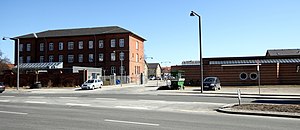
Statens Serum Institut
Den nuværende indkørsel på Artillerivej
Steder på Islands Brygge i København Statens Serum Institut
Statens Serum Institut er det danske nationale sundhedsvæsens centrale laboratorium og center for forebyggelse og behandling af smitsomme sygdomme, medfødte lidelser og biologiske trusler. Organisatorisk er SSI en offentlig markedsorienteret statsejet virksomhed og en sektorforskningsinstitution under Ministeriet for Sundhed og Forebyggelse. SSI havde i januar 2017 ca. 700 ansatte.Instituttet er placeret på Amager, på Amager Boulevard på en grund, der siden grundlæggelsen i 1902 er blevet væsentligt udvidet til at omfatte naboen, den tidligere Artillerivejens Kaserne, og i dag dækker et betydeligt område.